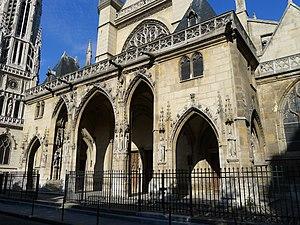
Eglise Saint-Germain l'Auxerrois (porche) - Paris Ier